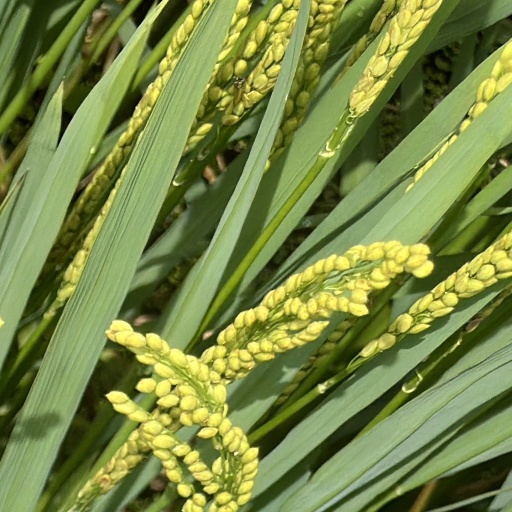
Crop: rice